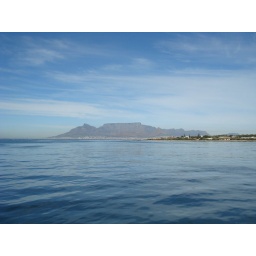
Capetown with table mountain behind it as you get back in from Robben island